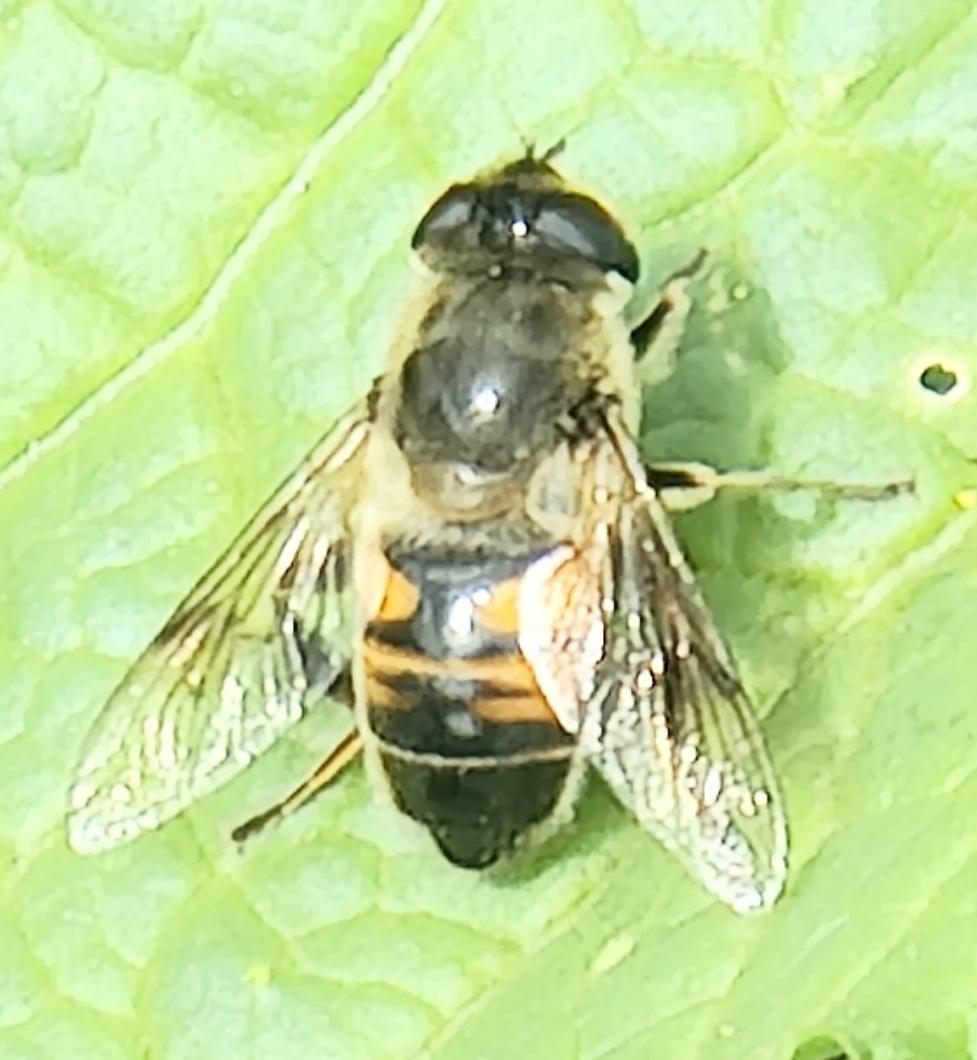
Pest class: predators